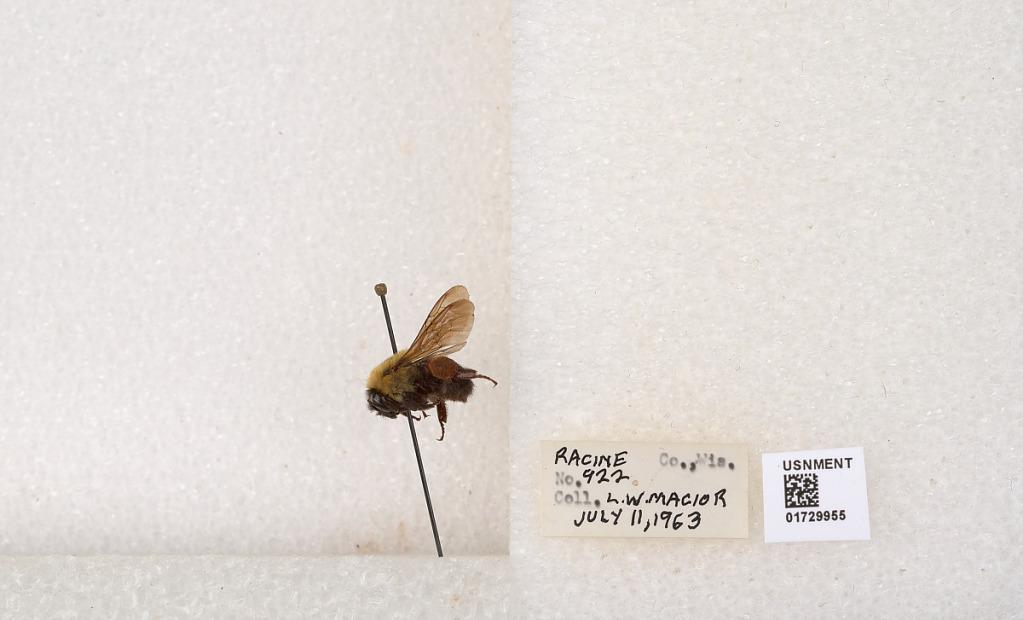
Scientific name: Bombus (Separatobombus) griseocollis (De Geer)
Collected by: L. Macior
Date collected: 1963-7-11
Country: United States
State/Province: Wisconsin
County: Racine
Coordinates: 42.7299, -87.8123